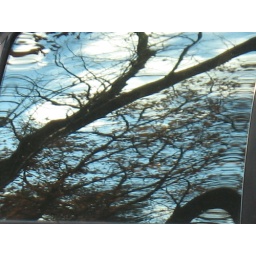
sky reflection in the car window